Longmead Stadium

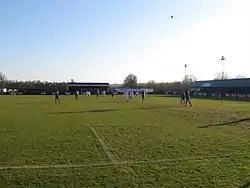
The Longmead Stadium pictured in 2010

The Longmead Stadium is an association football stadium in Tonbridge, Kent, England. It is home to Tonbridge Angels, who currently compete in the .